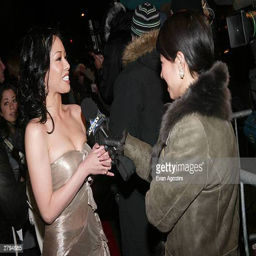
actor talks with reporters at the film premiere